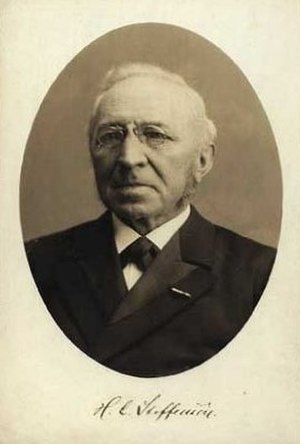
Hans Christian Steffensen
H.C. Steffensen, fotograferet af Adolph Lønborg
Hans Christian Steffensen var en dansk politiker, jurist og formand for Landstinget 1907-09.